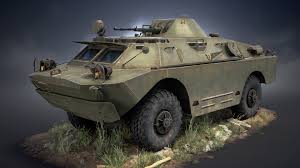
Label: BTR